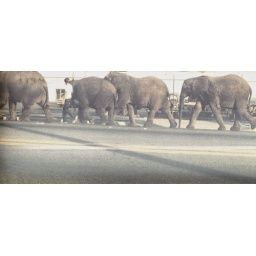
Circus elephants seen on a street in Fresno while on vacation in 1984.